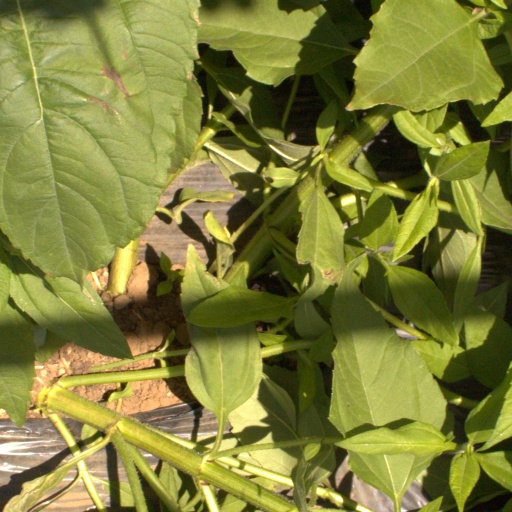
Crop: Jerusalem artichoke